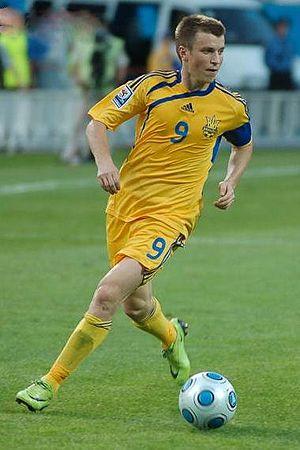
L'équipe d'Ukraine de football est la sélection de joueurs ukrainien représentant le pays lors des compétitions internationales de football masculin, sous l'égide de la Fédération d'Ukraine de football.